Femicide in Iran

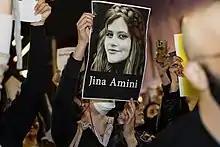
A poster of Mahsa Amini in the hands of a protester

Femicide in Iran is manifested in two prominent phenomena: violent repression by the state against women involved in protests, and so-called "honor killings" carried out by male family members. In both cases, women are killed as a result of gender-based control mechanisms, either by the authorities or within conservative family and social structures.